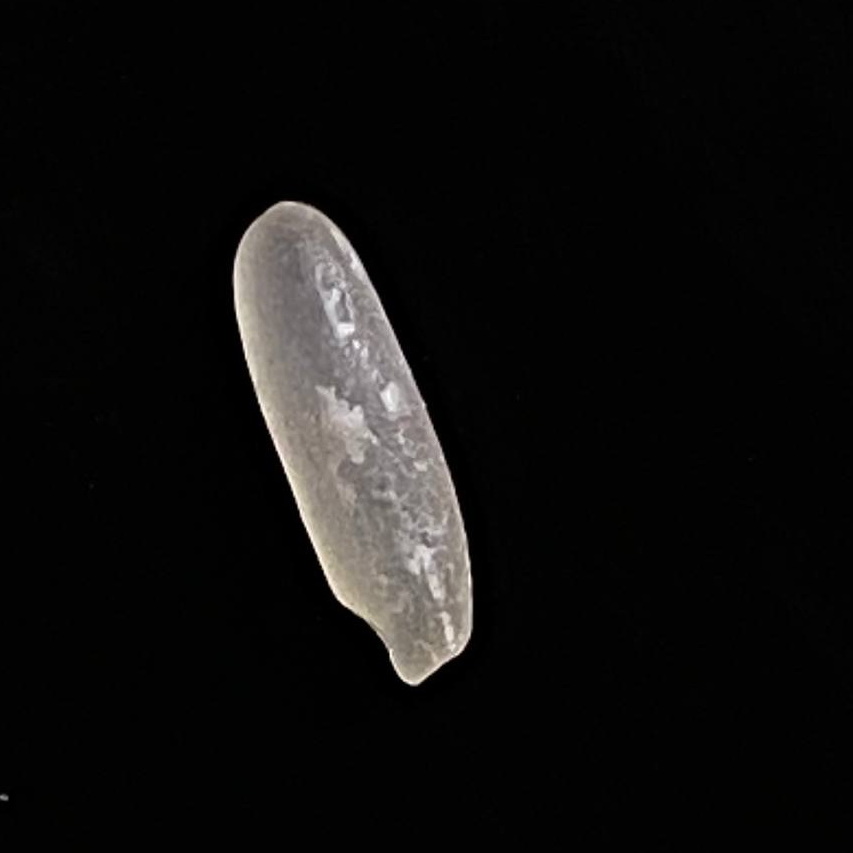
Rice variety: BR28